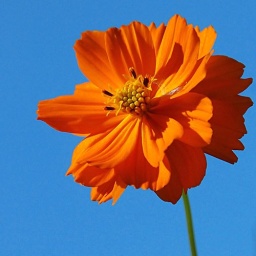
Orange Flower against a blue sky